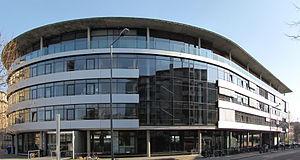
L'Institut Max-Planck de neurologie et des sciences cognitives est un institut de recherche extra-universitaire dépendant de la Société Max-Planck situé à Leipzig. L'Institut est consacré à l'étude des capacités cognitives, des caractéristiques de l'homme et des processus neurophysiologiques. Une attention particulière est portée sur l'acquisition du langage, la perception de la parole et de la musique, la planification et la réalisation des actions, des neurosciences sociales et l'imagerie par résonance magnétique fonctionnelle.